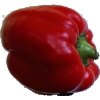
Label: Pepper Red 1